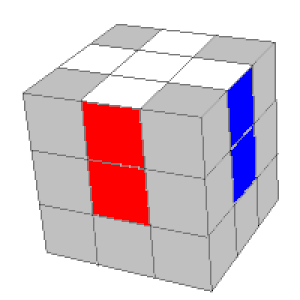
Rubiks terning / Løsninger / Fridrich/CFOP / Cross (C)
Cross: Kryds i toppen af en Rubik's Cube
Kryds i toppen af en Rubik's Cube
Rubiks terning er en mekanisk pusle-opgave, som blev opfundet af den ungarske billedhugger og arkitektur-professor Ernő Rubik i 1974. Det skønnes, at der på verdensplan er solgt over 300 mio. eksemplarer af Rubiks terning eller efterligninger af den.